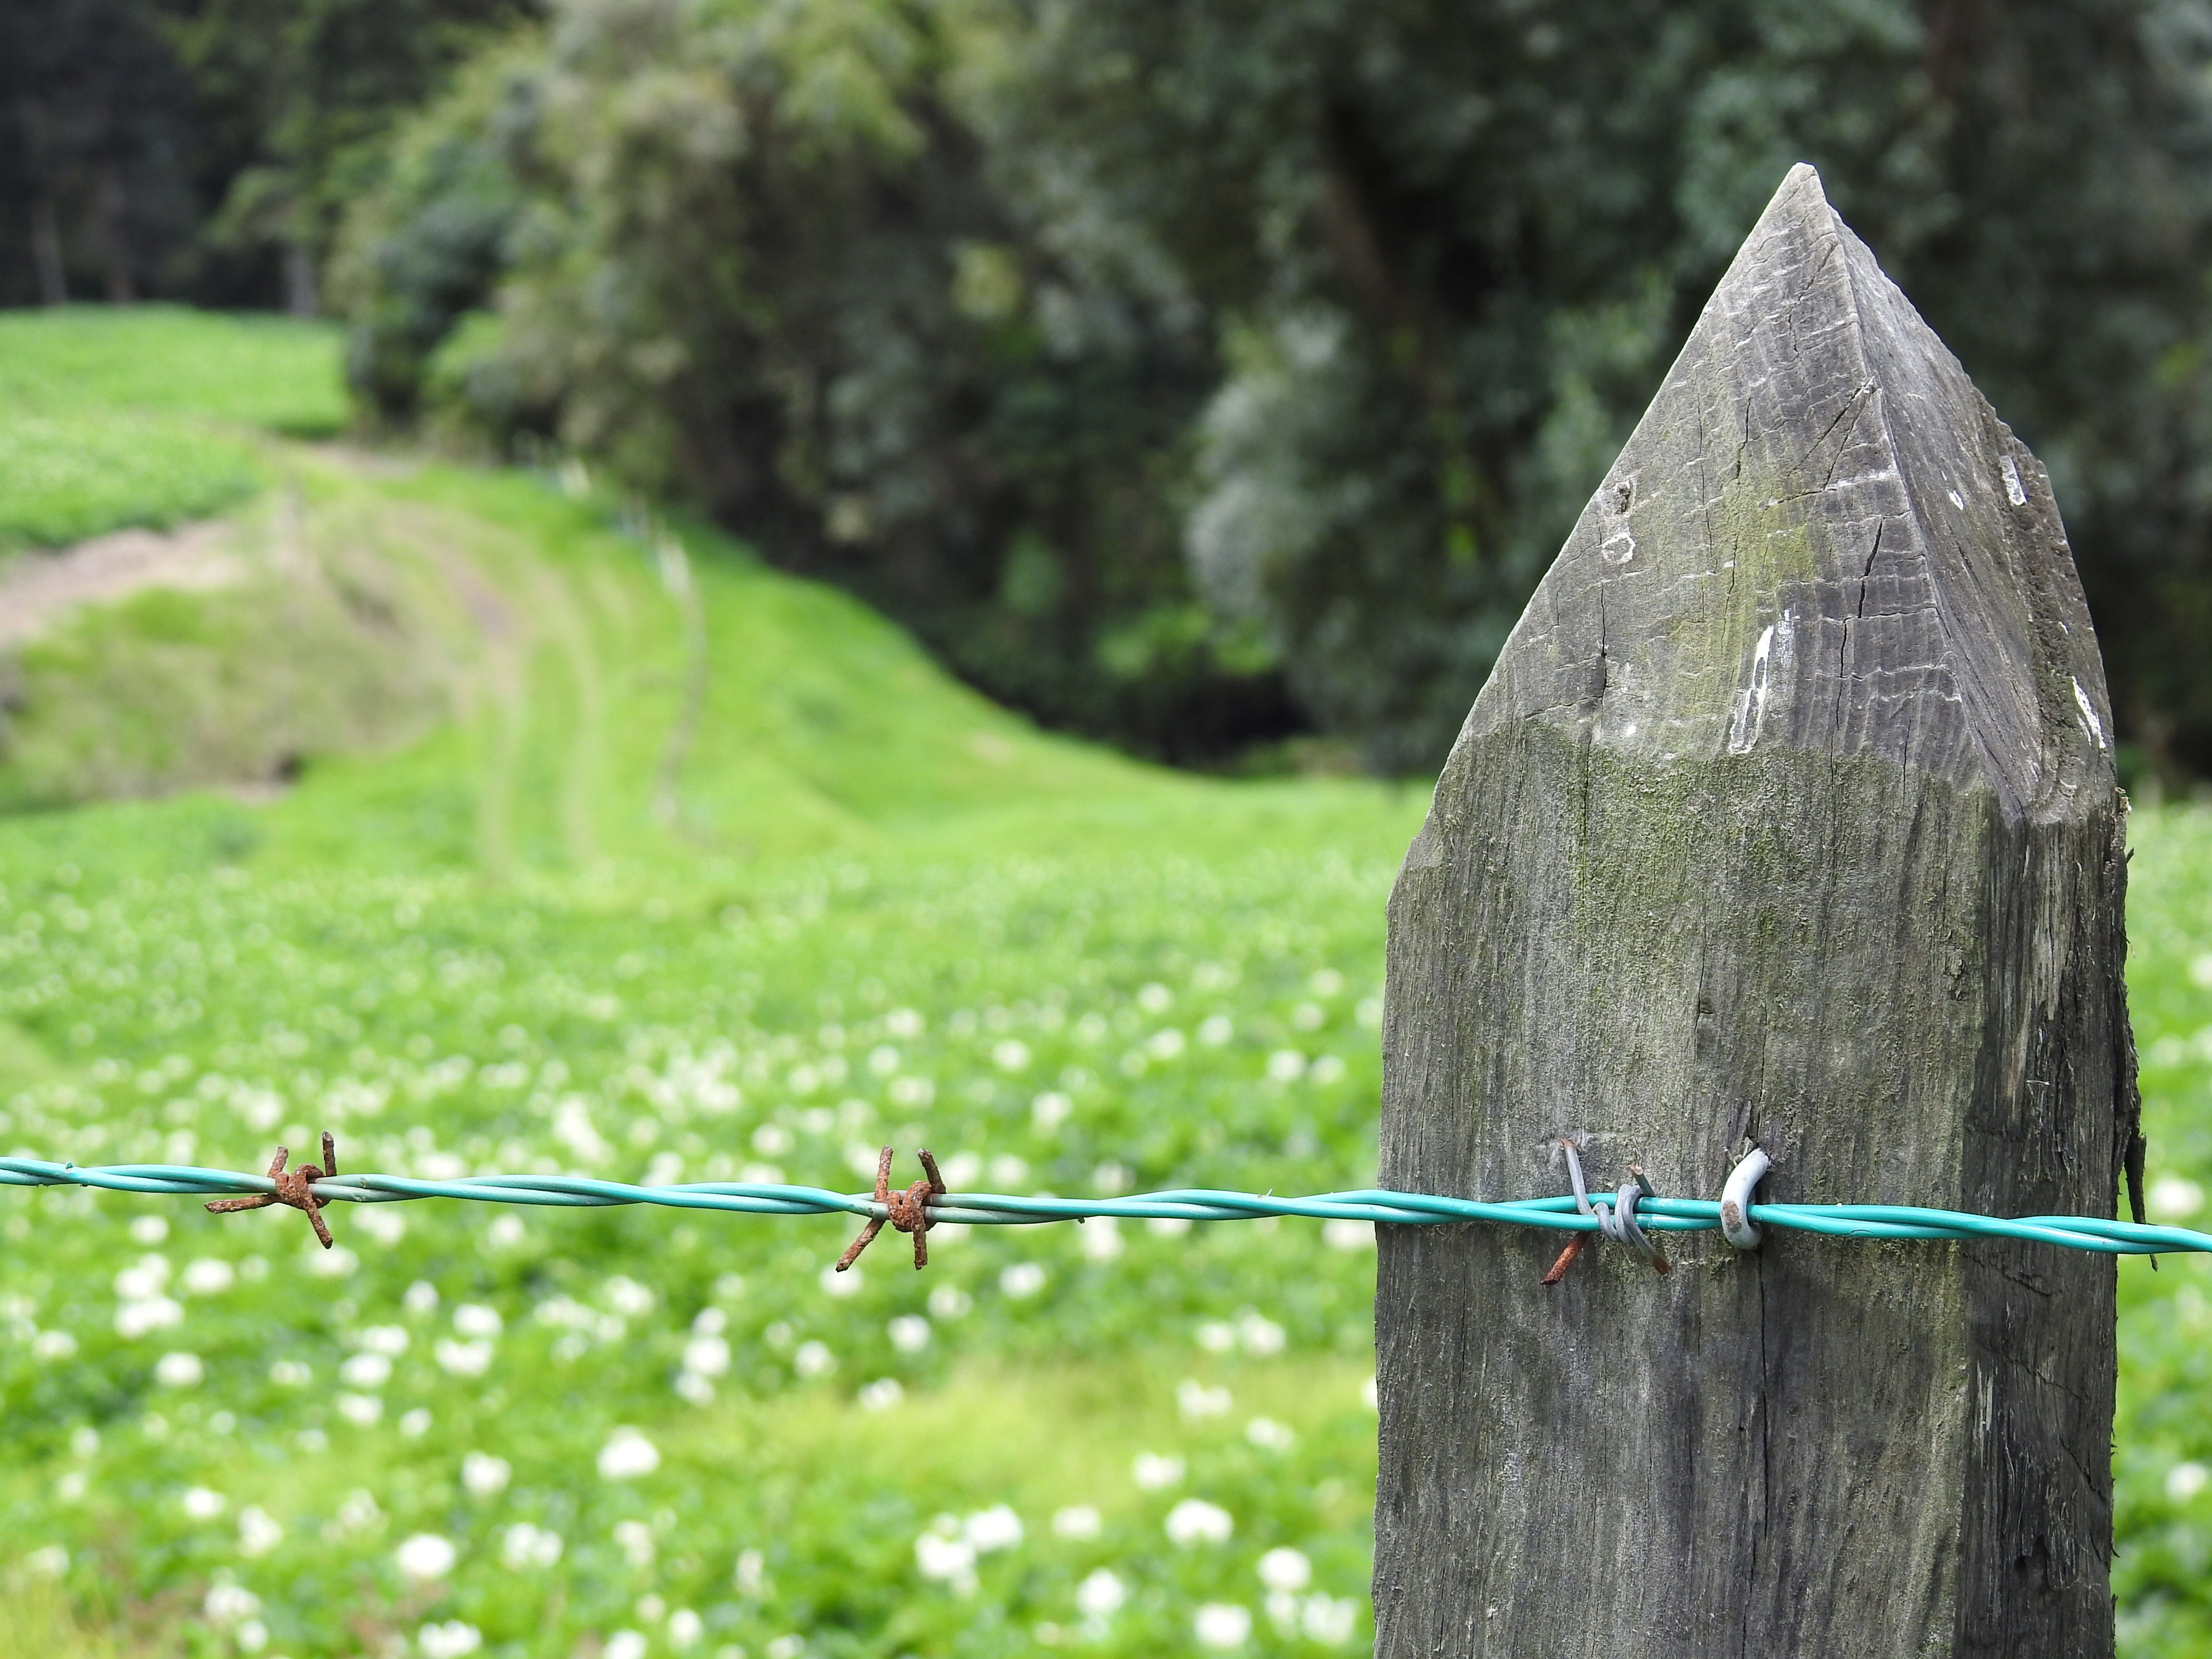
grass, fence, barbed wire, field, lawn, leaf, flower, wire, green, close, fence post, barbed wire fence, outdoor structure, home fencing